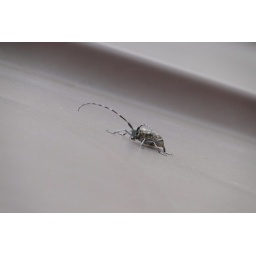
sitting on the roof near our window